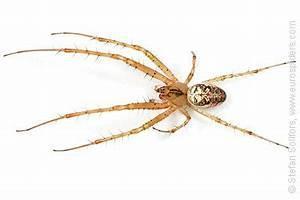
spider